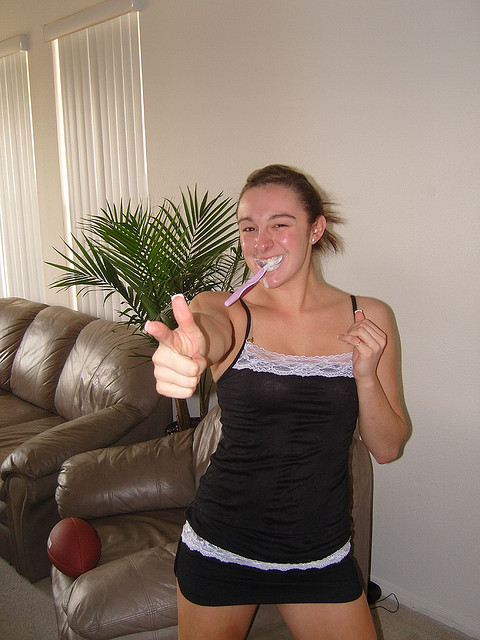
một phụ nữ trẻ xinh đẹp cầm bàn chải đánh răng màu hồng trong miệng